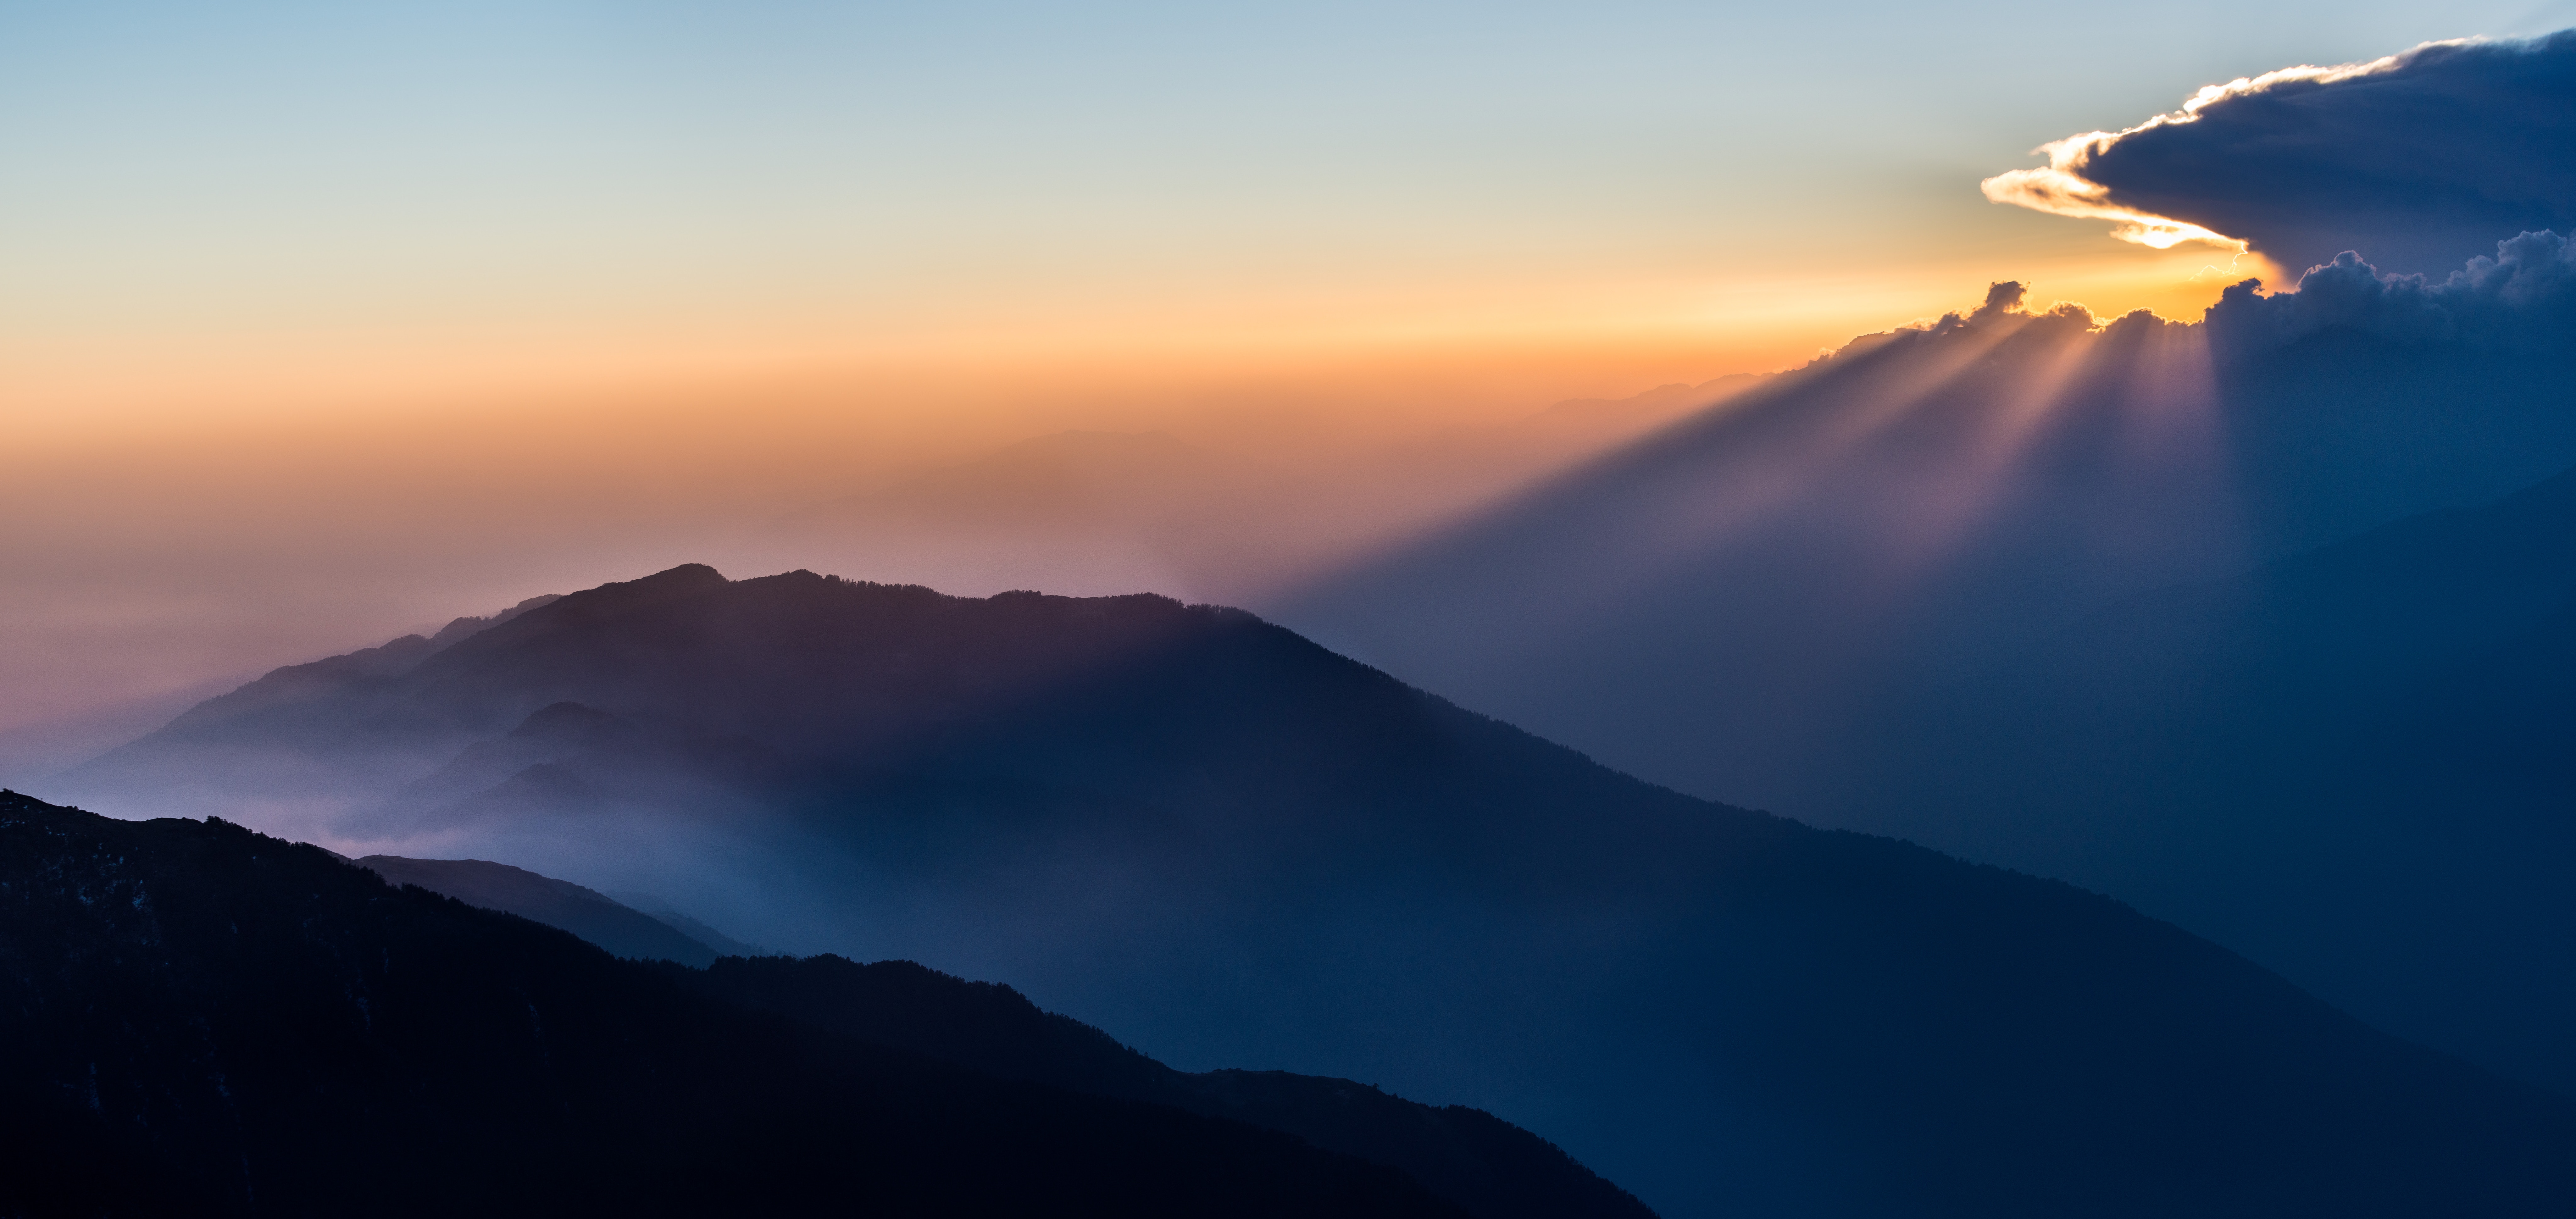
horizon, silhouette, mountain, cloud, fog, sunrise, sunset, mist, sunlight, morning, dawn, atmosphere, mountain range, dusk, summit, landform, geographical feature, atmospheric phenomenon, mountainous landforms